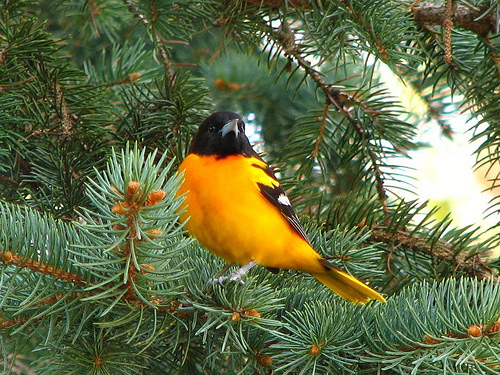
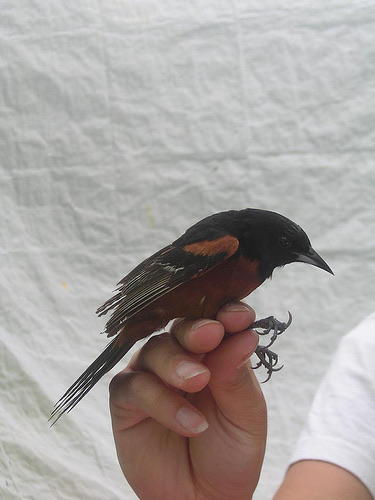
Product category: misc
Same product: yes